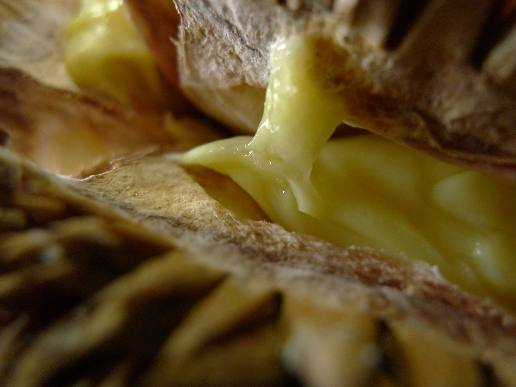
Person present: No